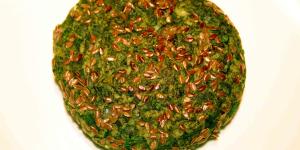
arepas de espinaca y perejil